Monastery of Santa María (Cañas)

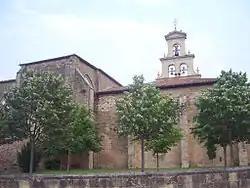

The Monastery of Santa María (Spanish: "Monasterio Cisterciense de Santa María") is a Cistercian nunnery located in Cañas, Spain.